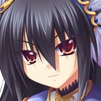
Portrait style: Anime Portrait